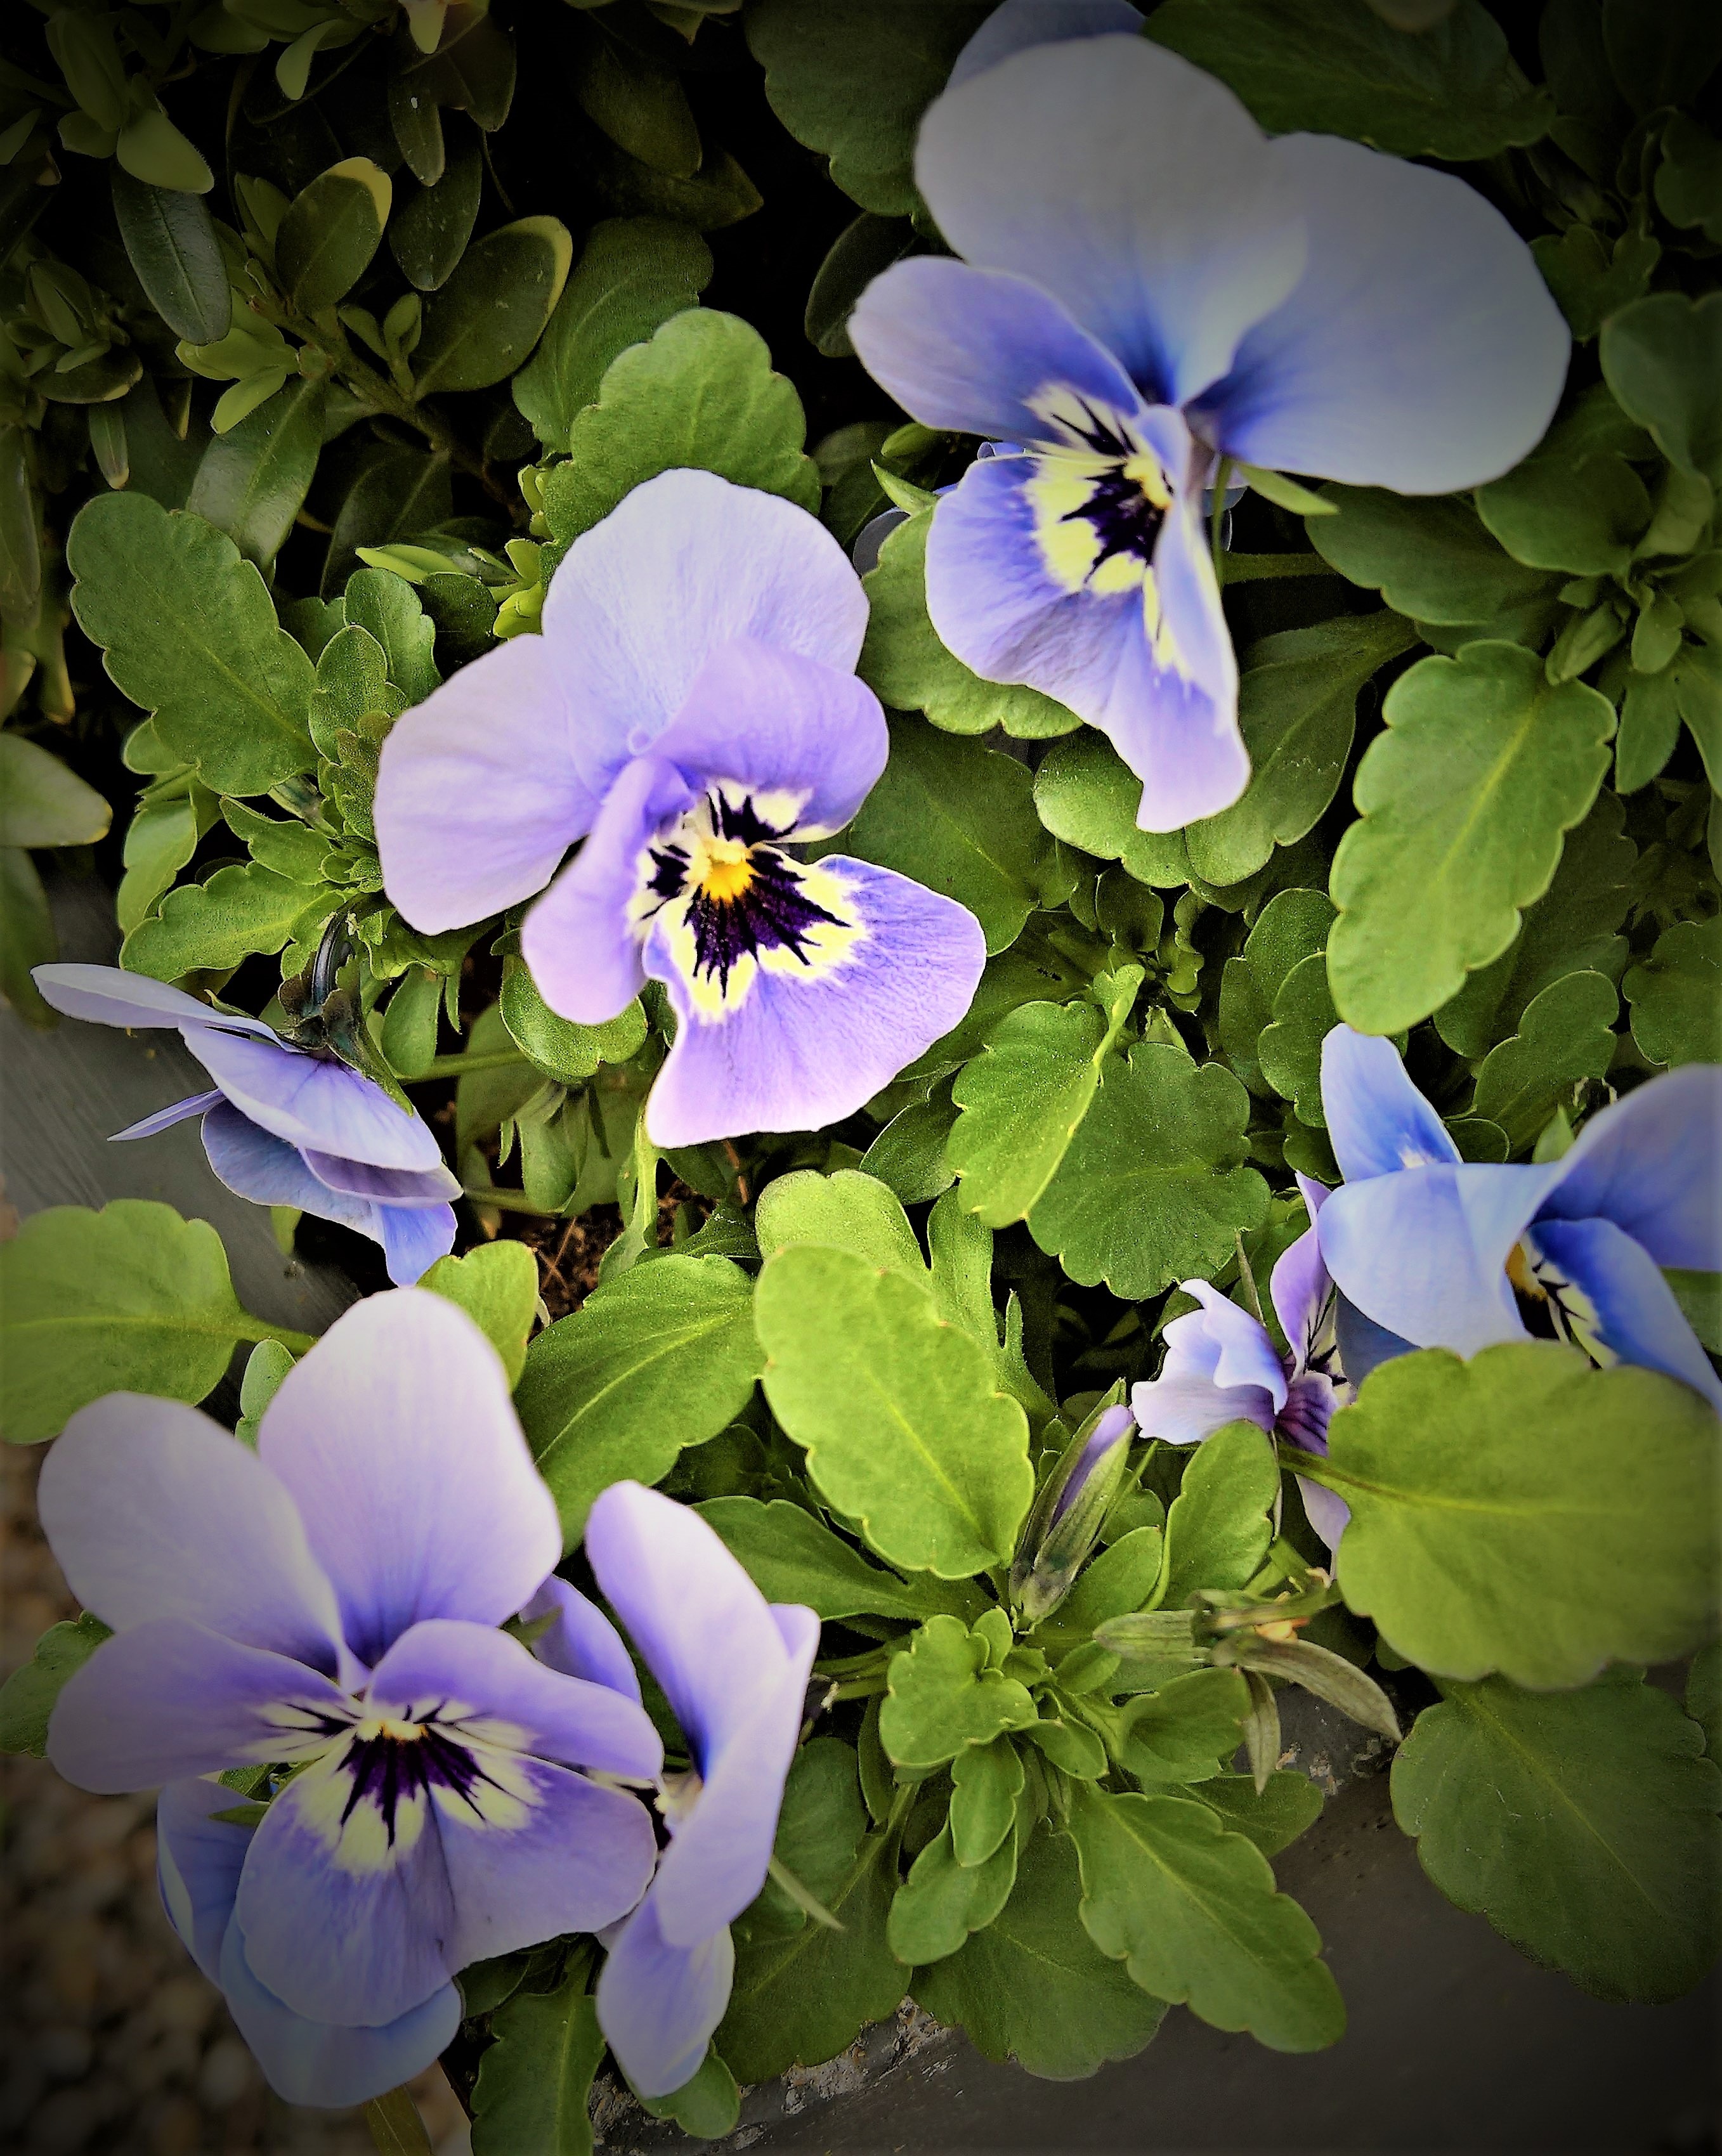
blossom, plant, flower, petal, botany, blue, colorful, garden, flora, wildflower, flowers, eye, violet, spring flowers, viola, macro photography, pansy, flowering plant, signs of spring, light blue, 400 500, annual plant, land plant, violet family, small faces